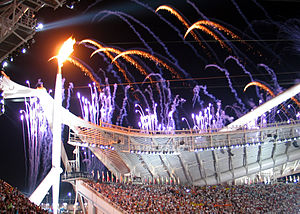
Athens Olympiske Stadion / Galleri
Athens Olympiske Stadion "Spiros Ludvig" i Athen er en del af Athens olympiske anlæg. Det har navn efter den første olympiske vinder af maratonløbet i 1896, Spiros Ludvig.